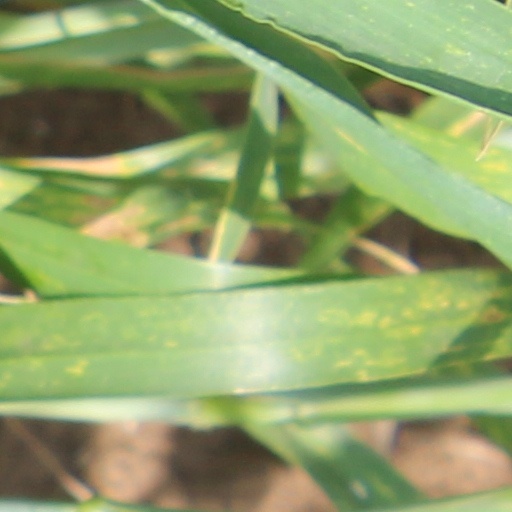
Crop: wheat